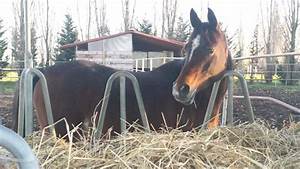
Label: cavallo